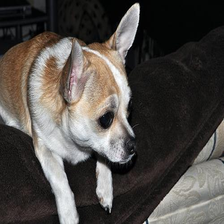
Species: dog
Breed: chihuahua